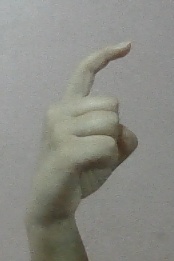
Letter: ra